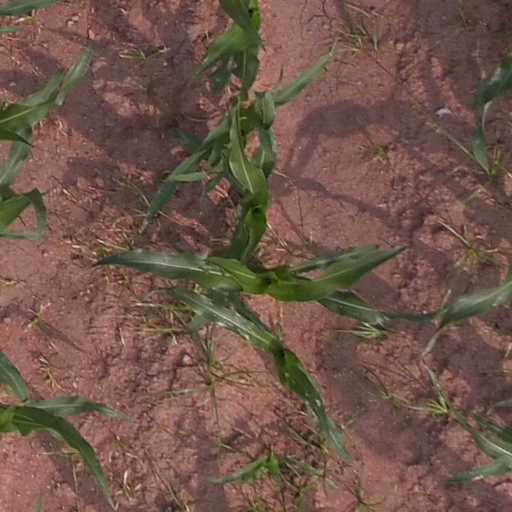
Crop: maize; corn